WDSU

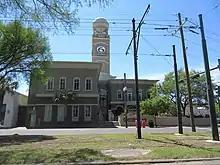
WDSU building on Howard Avenue.

Cosmos sold WDSU to Pulitzer, Inc. for $47 million in 1989. Under Pulitzer, channel 6 finally dropped the "-TV" suffix from its calls in 1993, more than 20 years after it and its former radio sisters had gone their separate ways. In March 1996, the station moved into its current facility on Howard Avenue, located a few blocks from the Le Pavillon Hotel, where WDSU radio began operations in 1923. Also during the 1990s, WDSU became the first New Orleans station to operate its own Doppler weather radar system ("Super Doppler 6000"). Pulitzer sold its entire television station division, including WDSU, to Hearst-Argyle Television (predecessor to the present-day Hearst Television) in 1999 for $1.8 billion. WDSU celebrated its 60th anniversary of broadcasting on December 18, 2008.